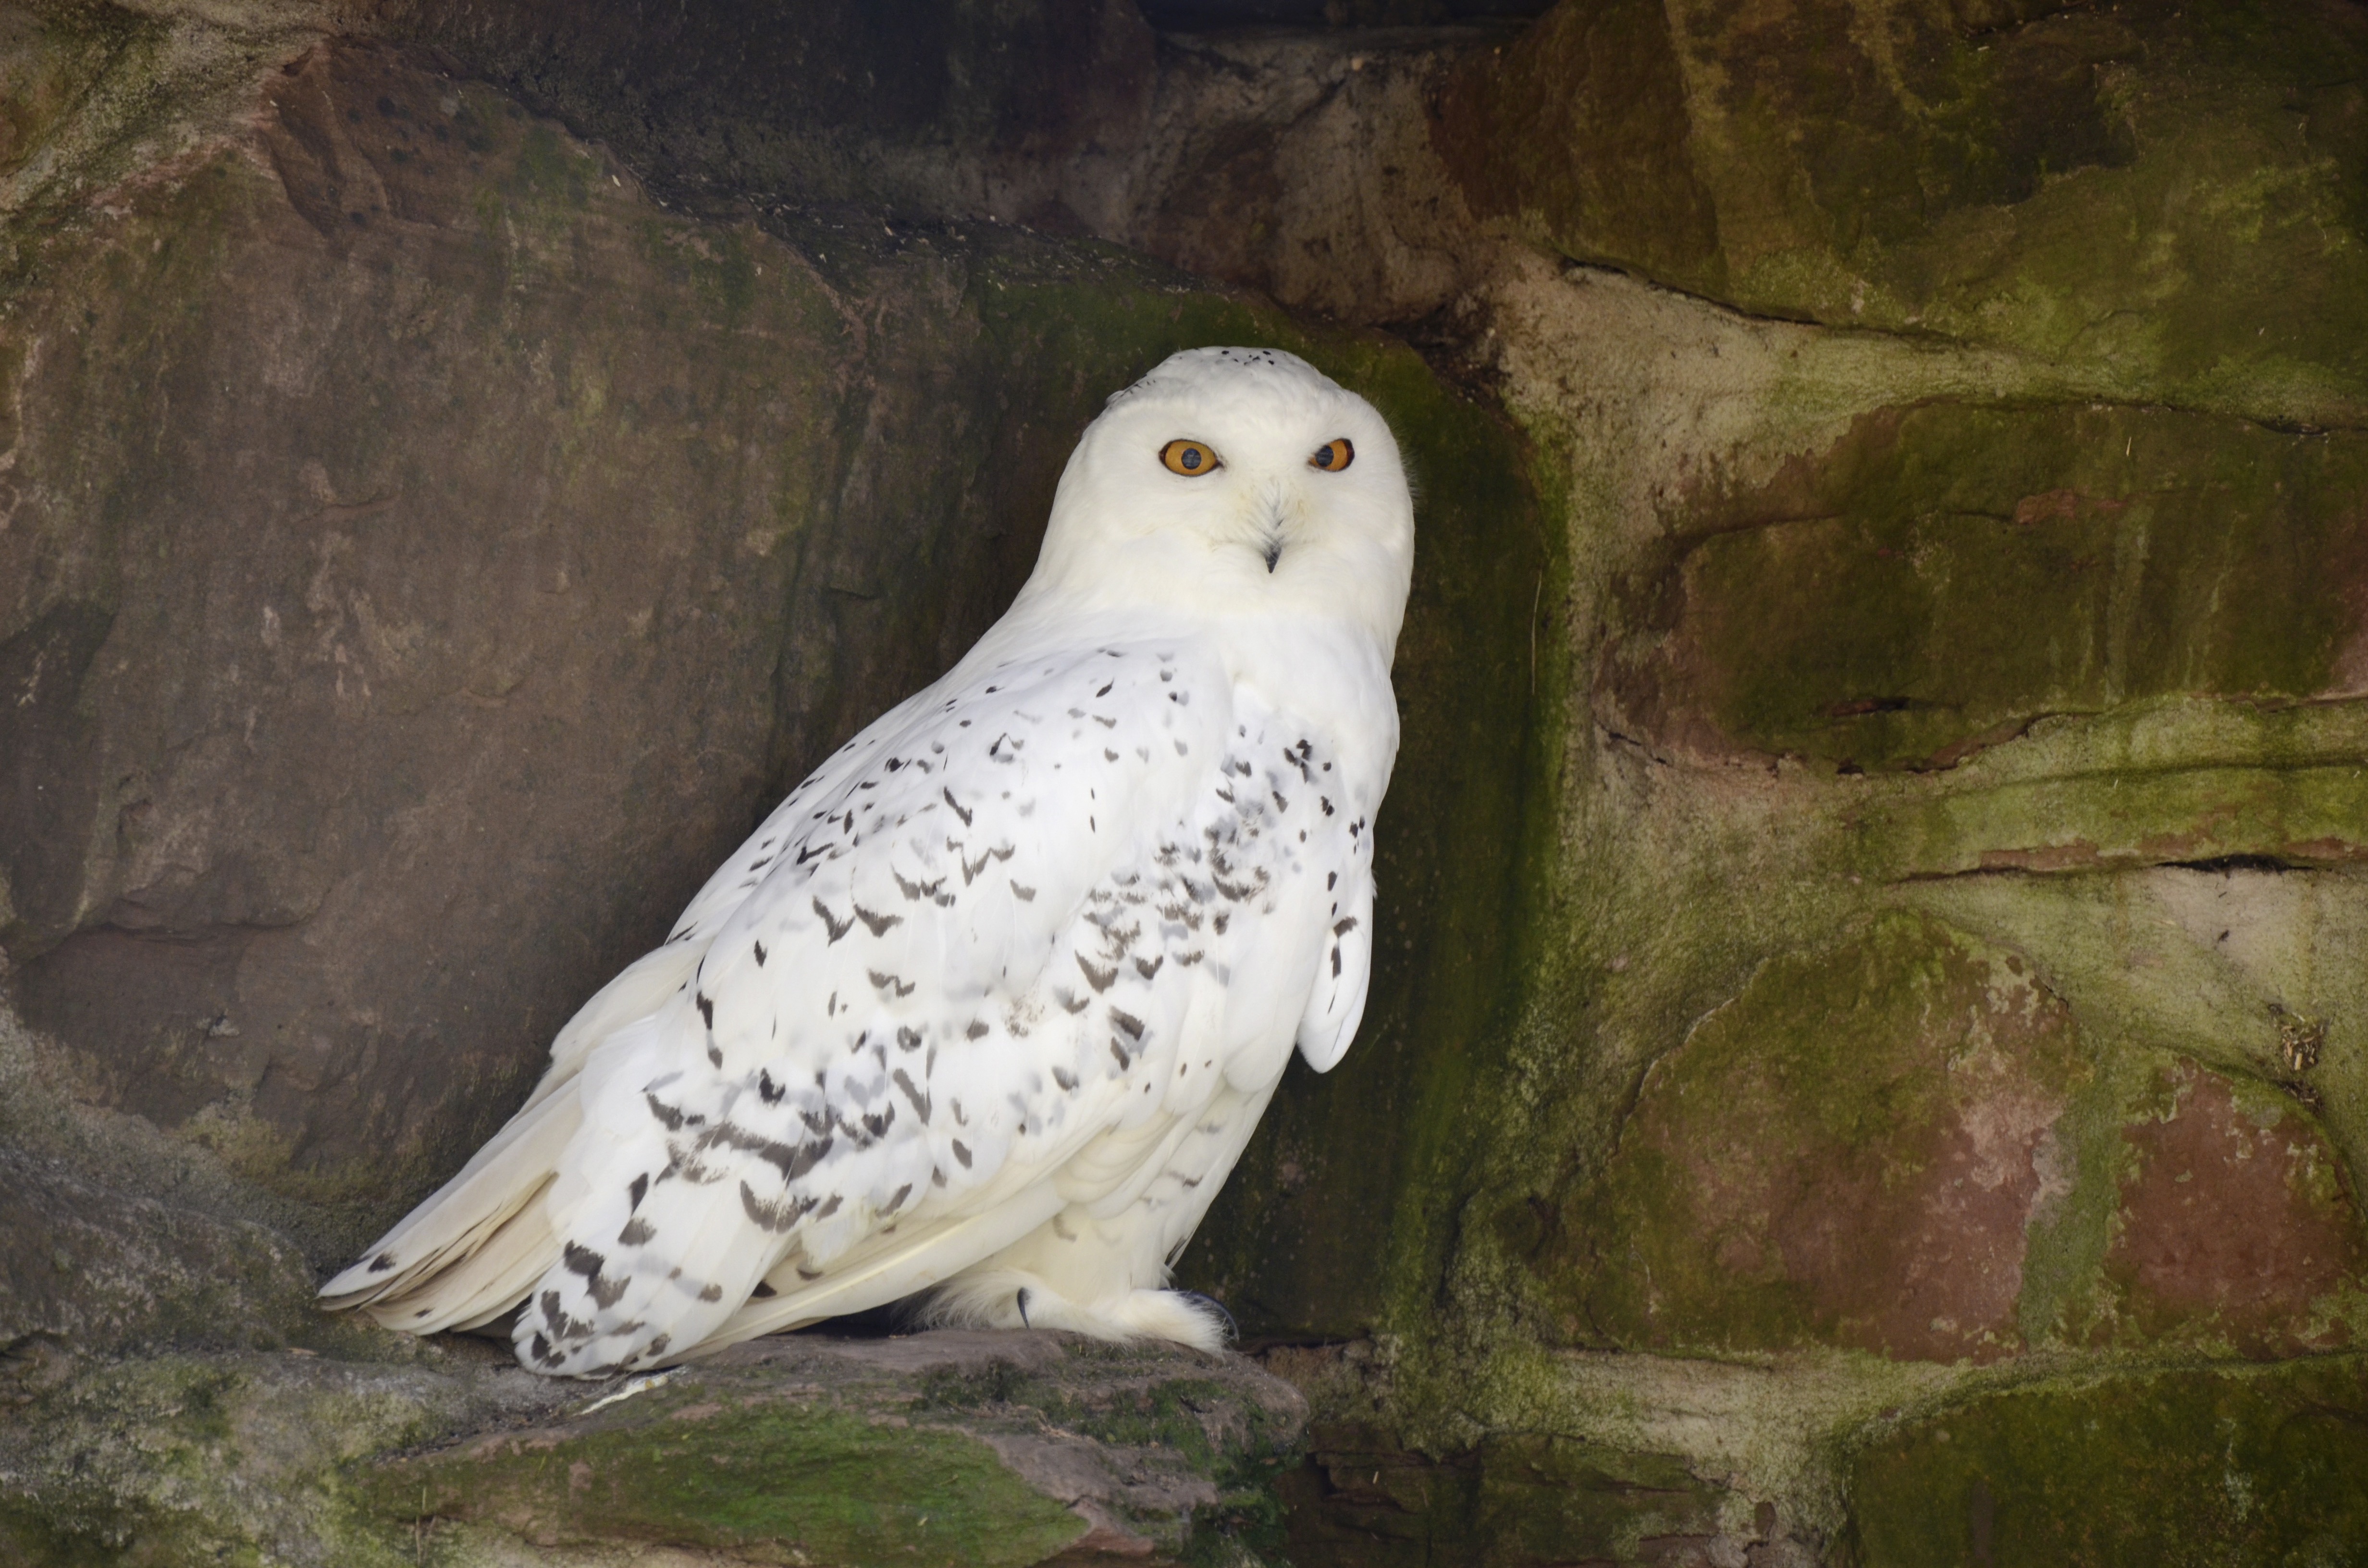
nature, bird, white, wildlife, beak, owl, feather, fauna, bird of prey, snowy owl, beautiful, nocturnal, animal recording, night active